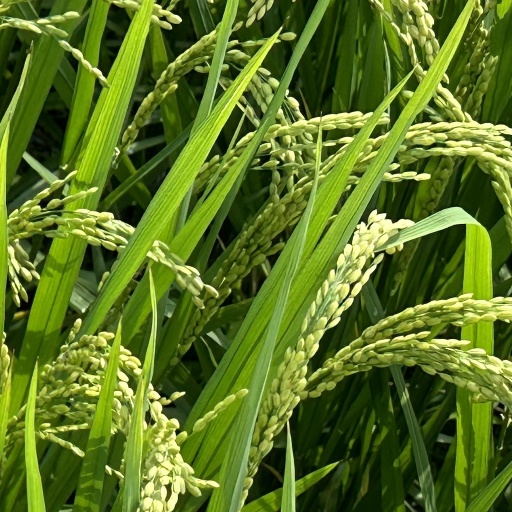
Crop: rice